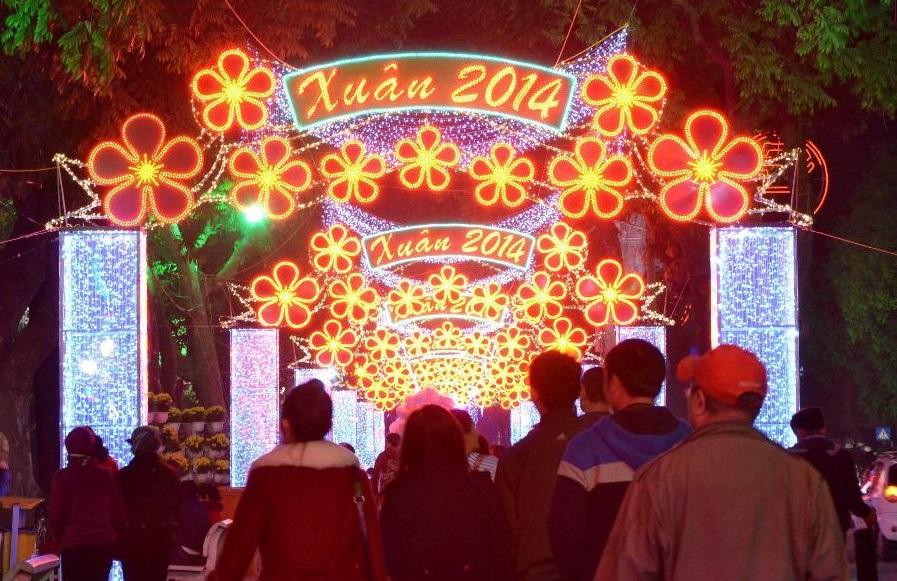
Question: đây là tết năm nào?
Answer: năm 2014